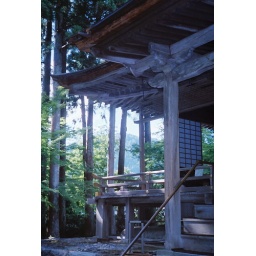
Sanzen-In temple building roof in Kyoto, Japan